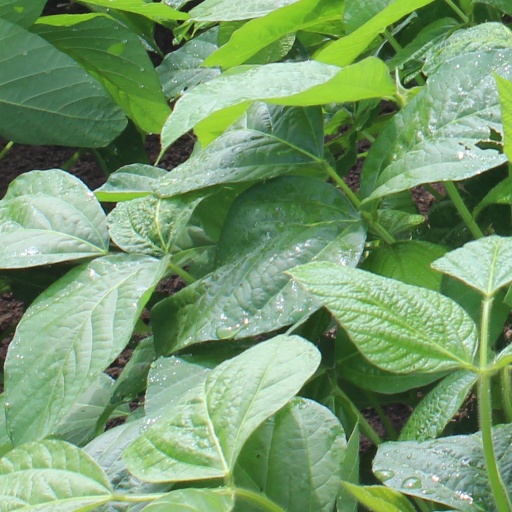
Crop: soybean